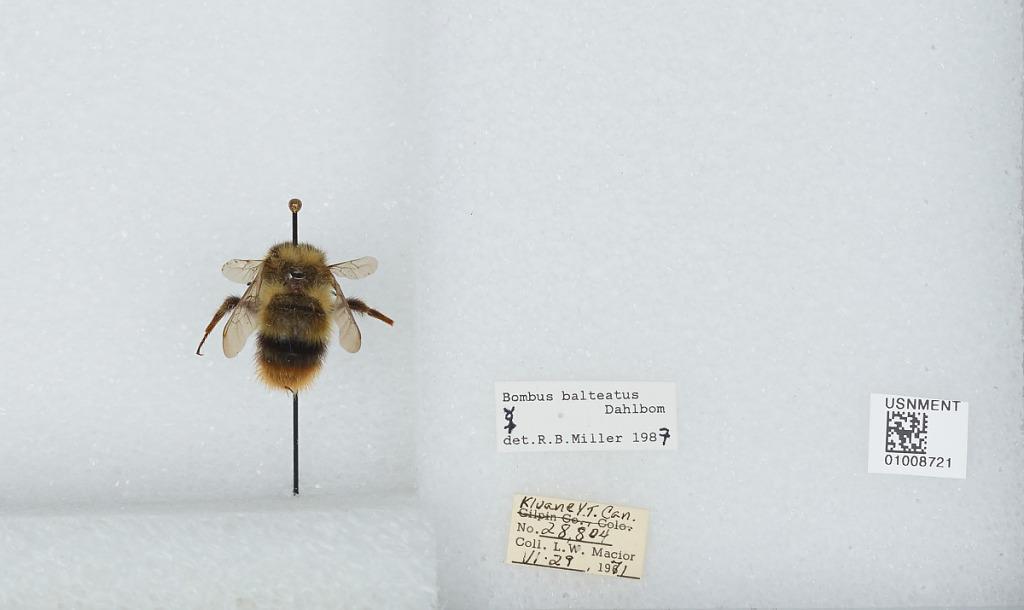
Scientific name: Bombus (Alpinobombus) balteatus Dahlbom
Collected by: L. Macior
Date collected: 1971-6-29
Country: Canada
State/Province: Yukon Territory
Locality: Kluane National Park and Preserve
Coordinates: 60.75, -139.5
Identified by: Miller, R. B.